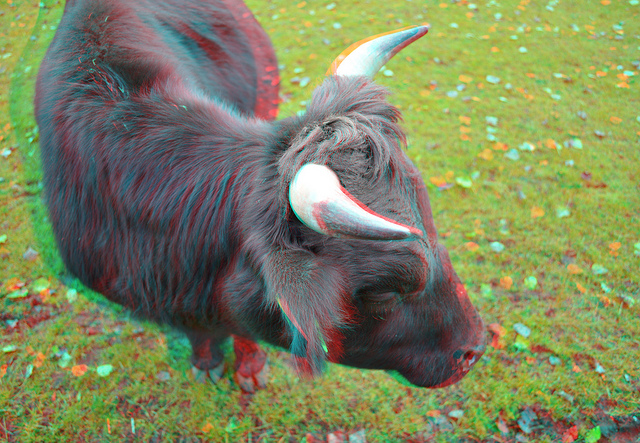
user: Given an image and a question. Answer the question in a short answer. Question: If wearing proper glasses what might this picture do? Short Answer:
assistant: pop out